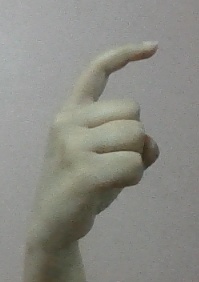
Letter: ra